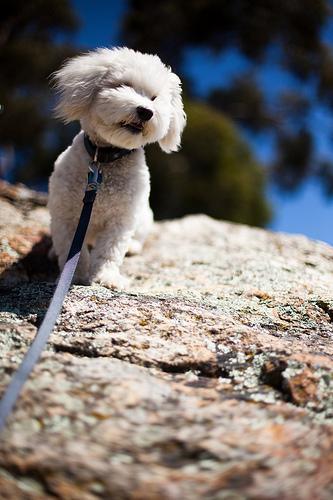
havanese